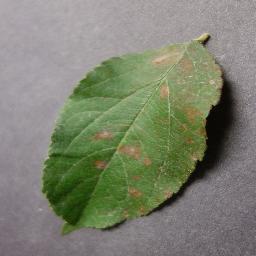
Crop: apple
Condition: cedar_rust